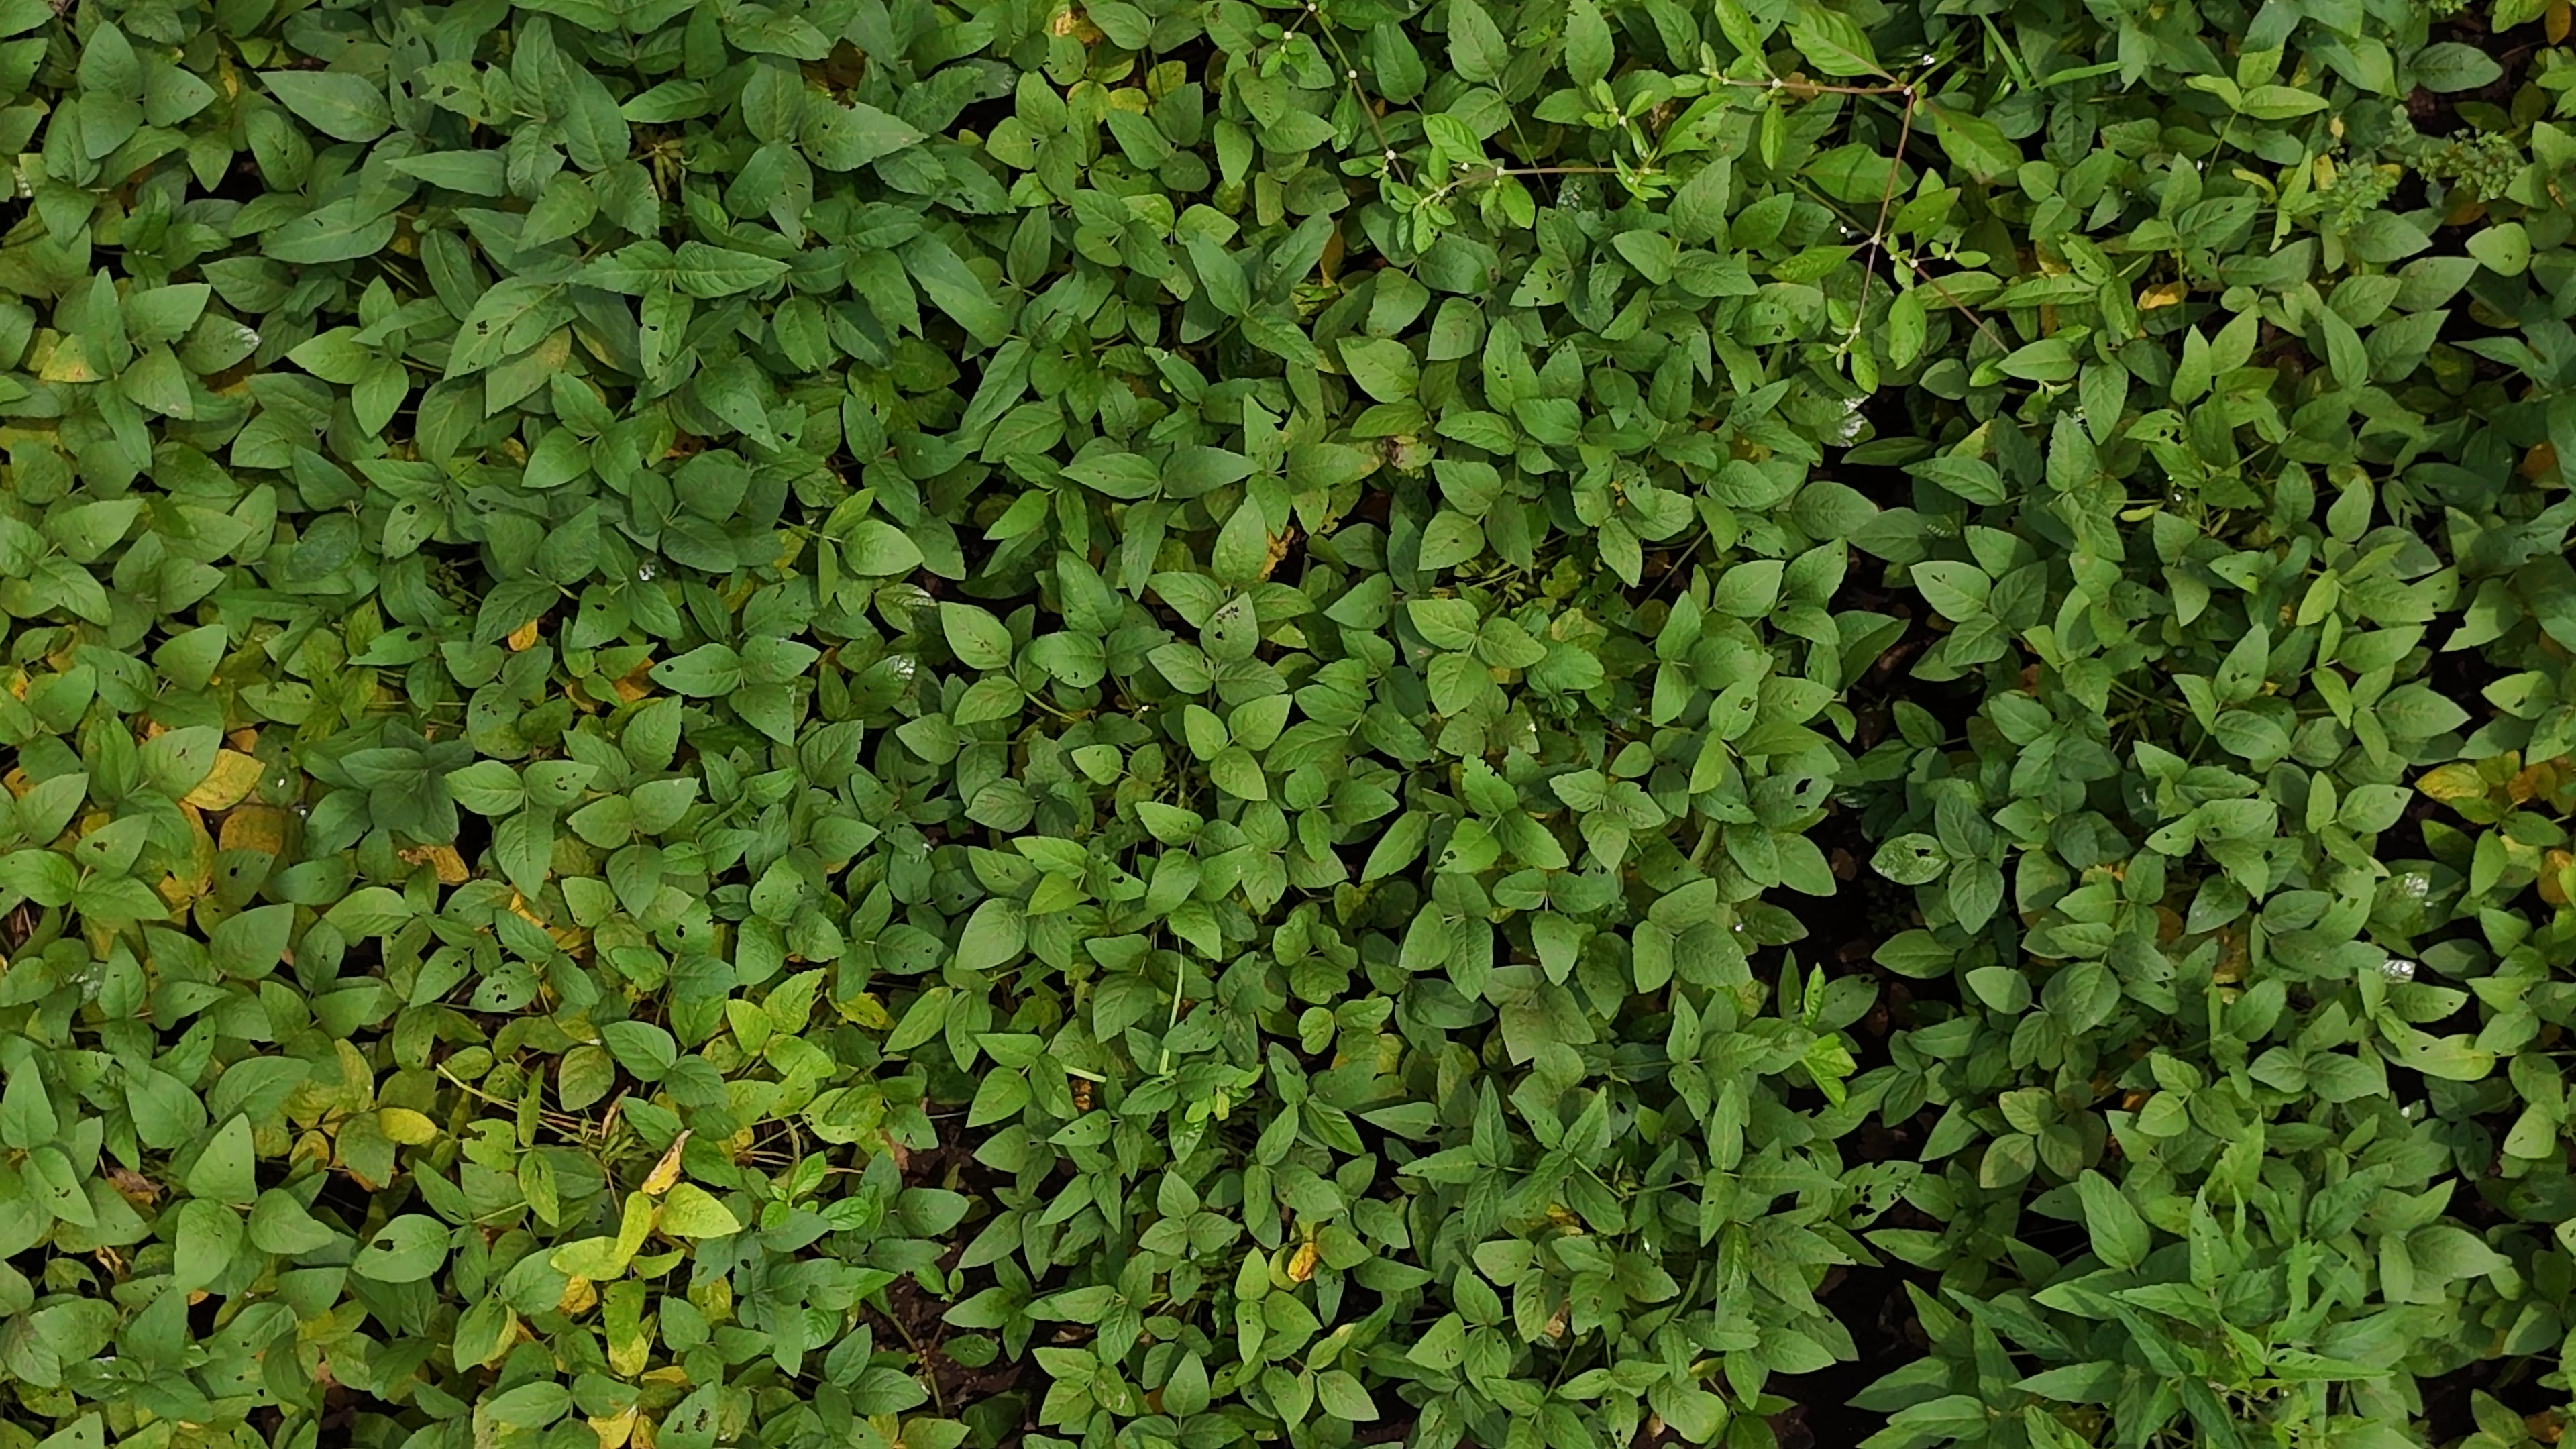
Label: Mosaic